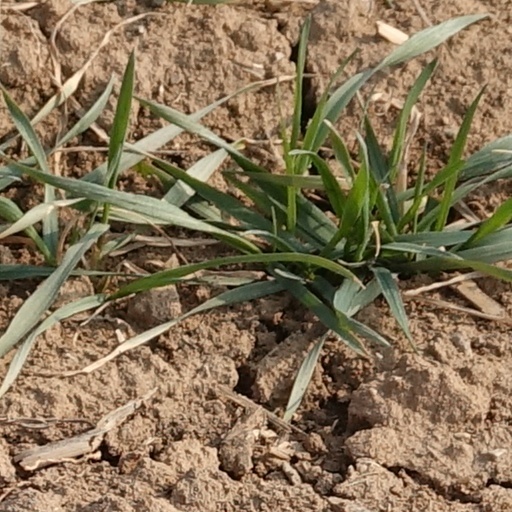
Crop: wheat